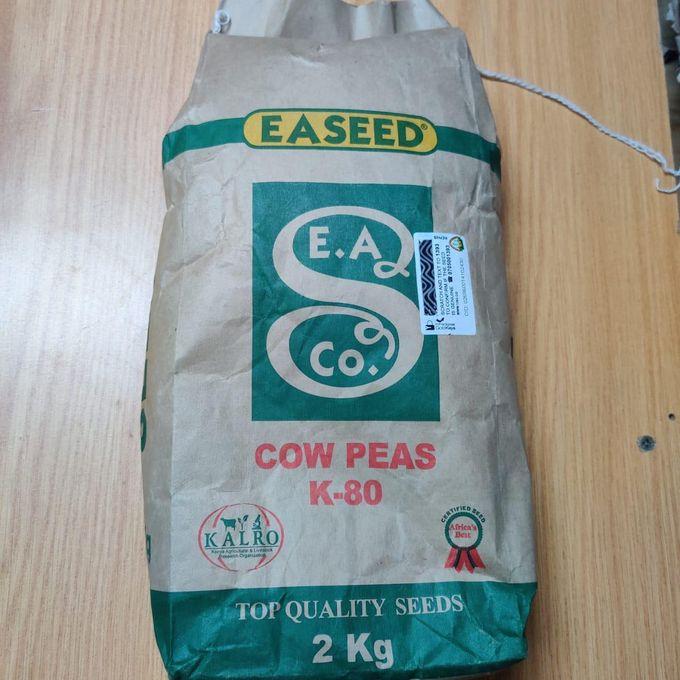
Mto unaotiririka katikati ya miinuko iliyotapakaa na uoto wa asili wa kijani ikiwemo mazao yaliyopandwa pamoja na miti mirefu, huku makazi ya watu yakiwa yamekaa kwa asilimia ndogo na kwa pamoja kuleta taswira ya mazingira yenye mvuto.